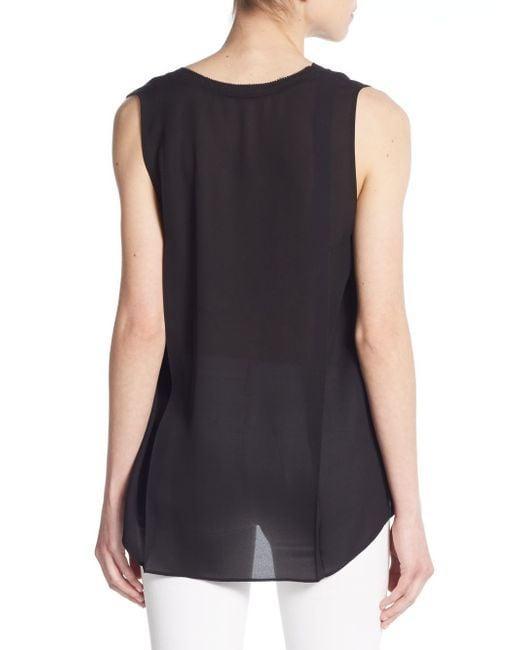
Schwarzes ärmelloses Top mit Rundhalsausschnitt aus Chiffon